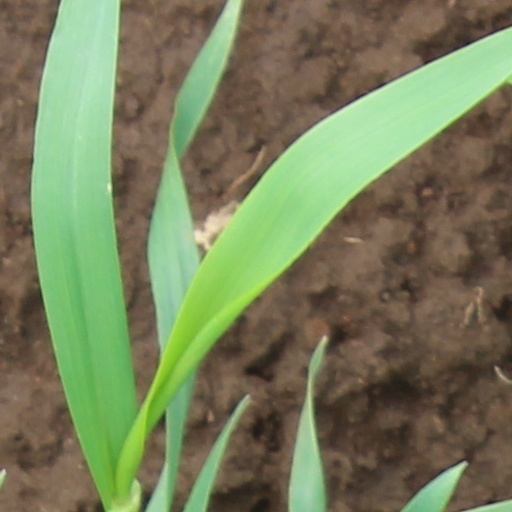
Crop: wheat